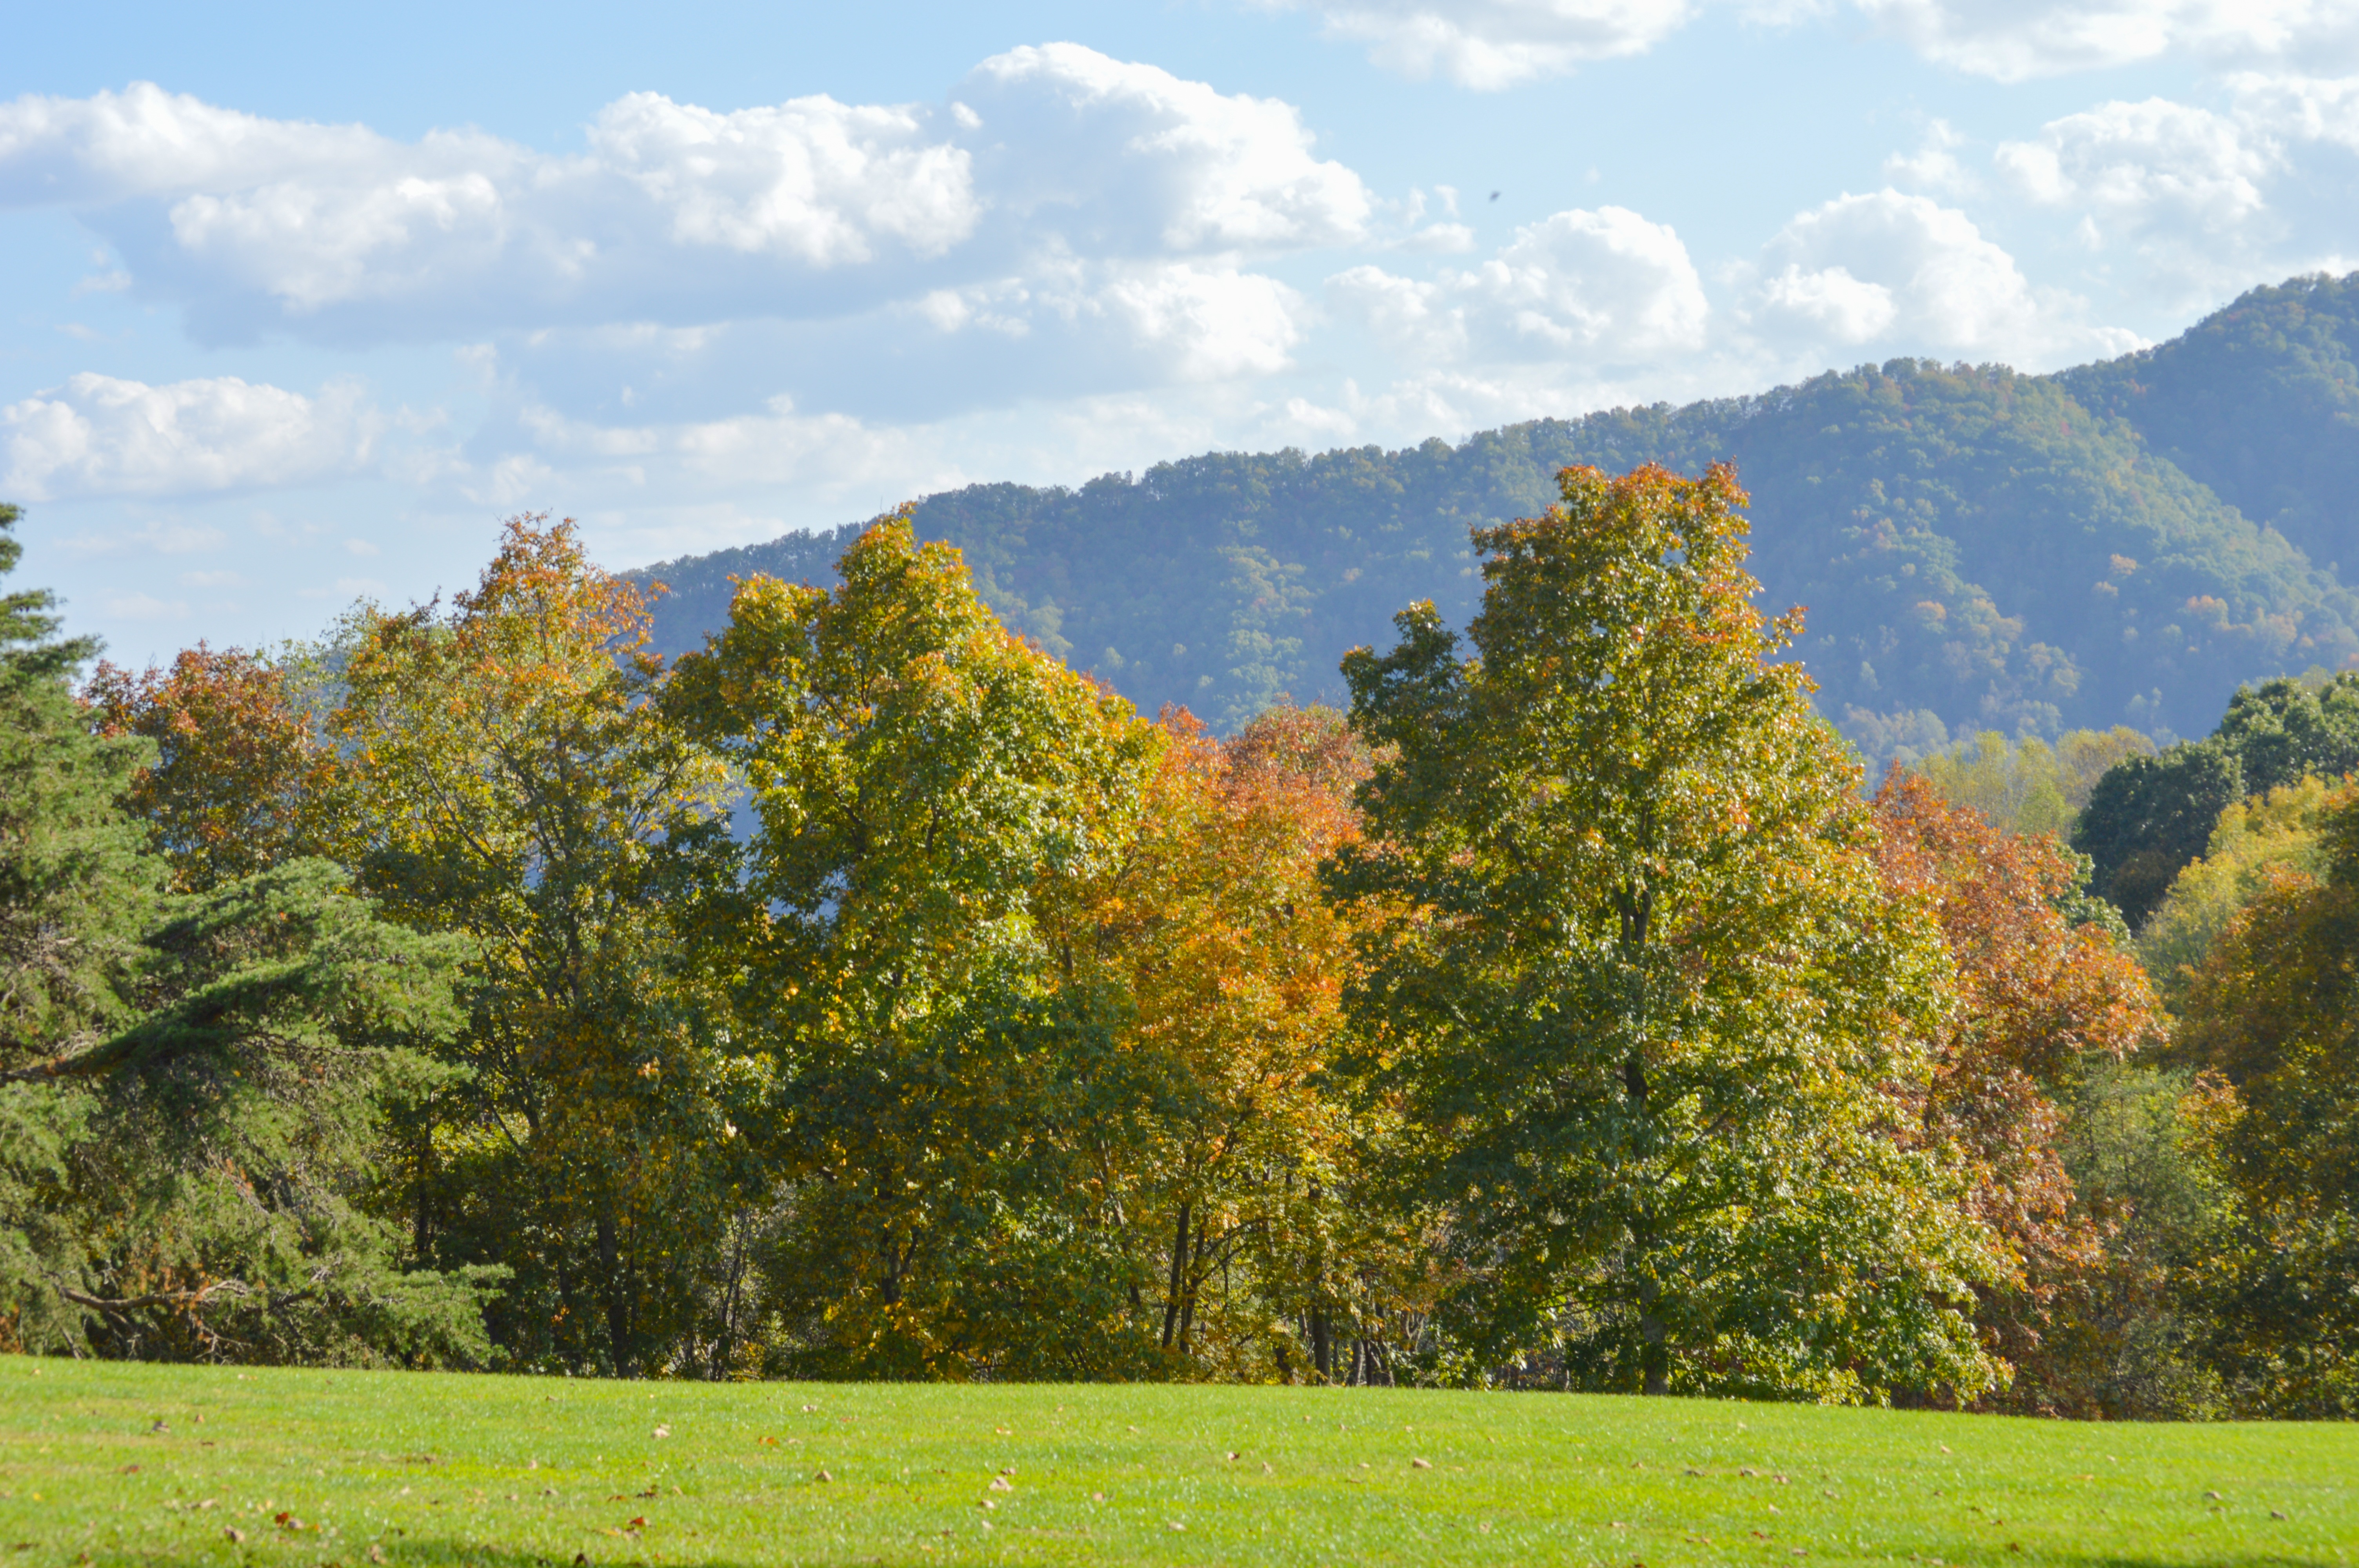
landscape, tree, nature, forest, outdoor, mountain, plant, meadow, leaf, fall, hill, flower, lake, valley, mountain range, scenic, pasture, autumn, park, colorful, season, grassland, scene, woodland, habitat, fall foliage, ecosystem, virginia, rural area, fall background, appalachian mountains, biome, natural environment, geographical feature, woody plant, mountainous landforms, temperate broadleaf and mixed forest